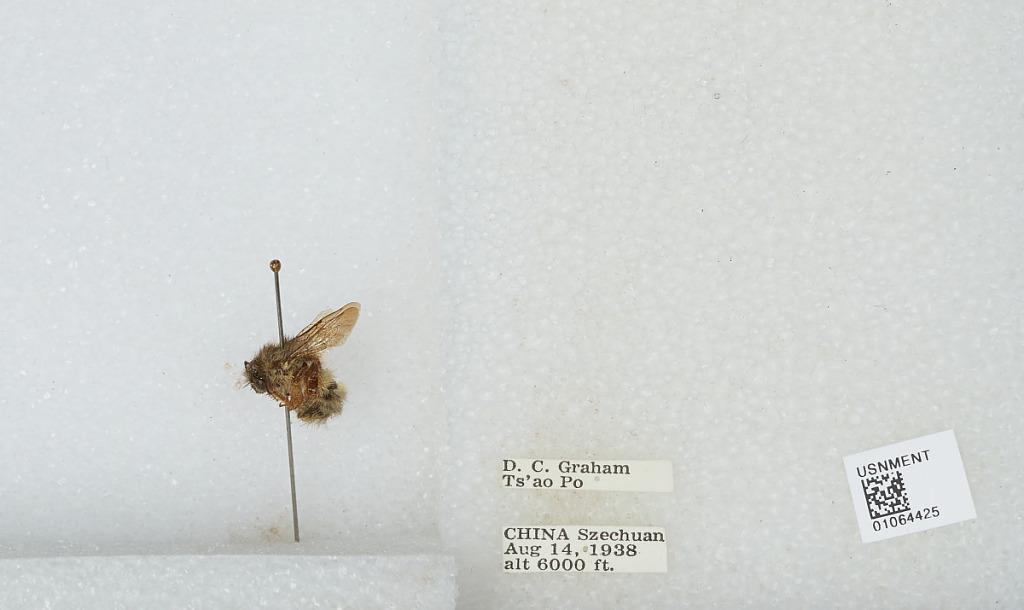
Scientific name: Bombus sp.
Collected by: D. Graham
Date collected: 1938-8-14
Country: China
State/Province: Sichuan
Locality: Ts'ao Po